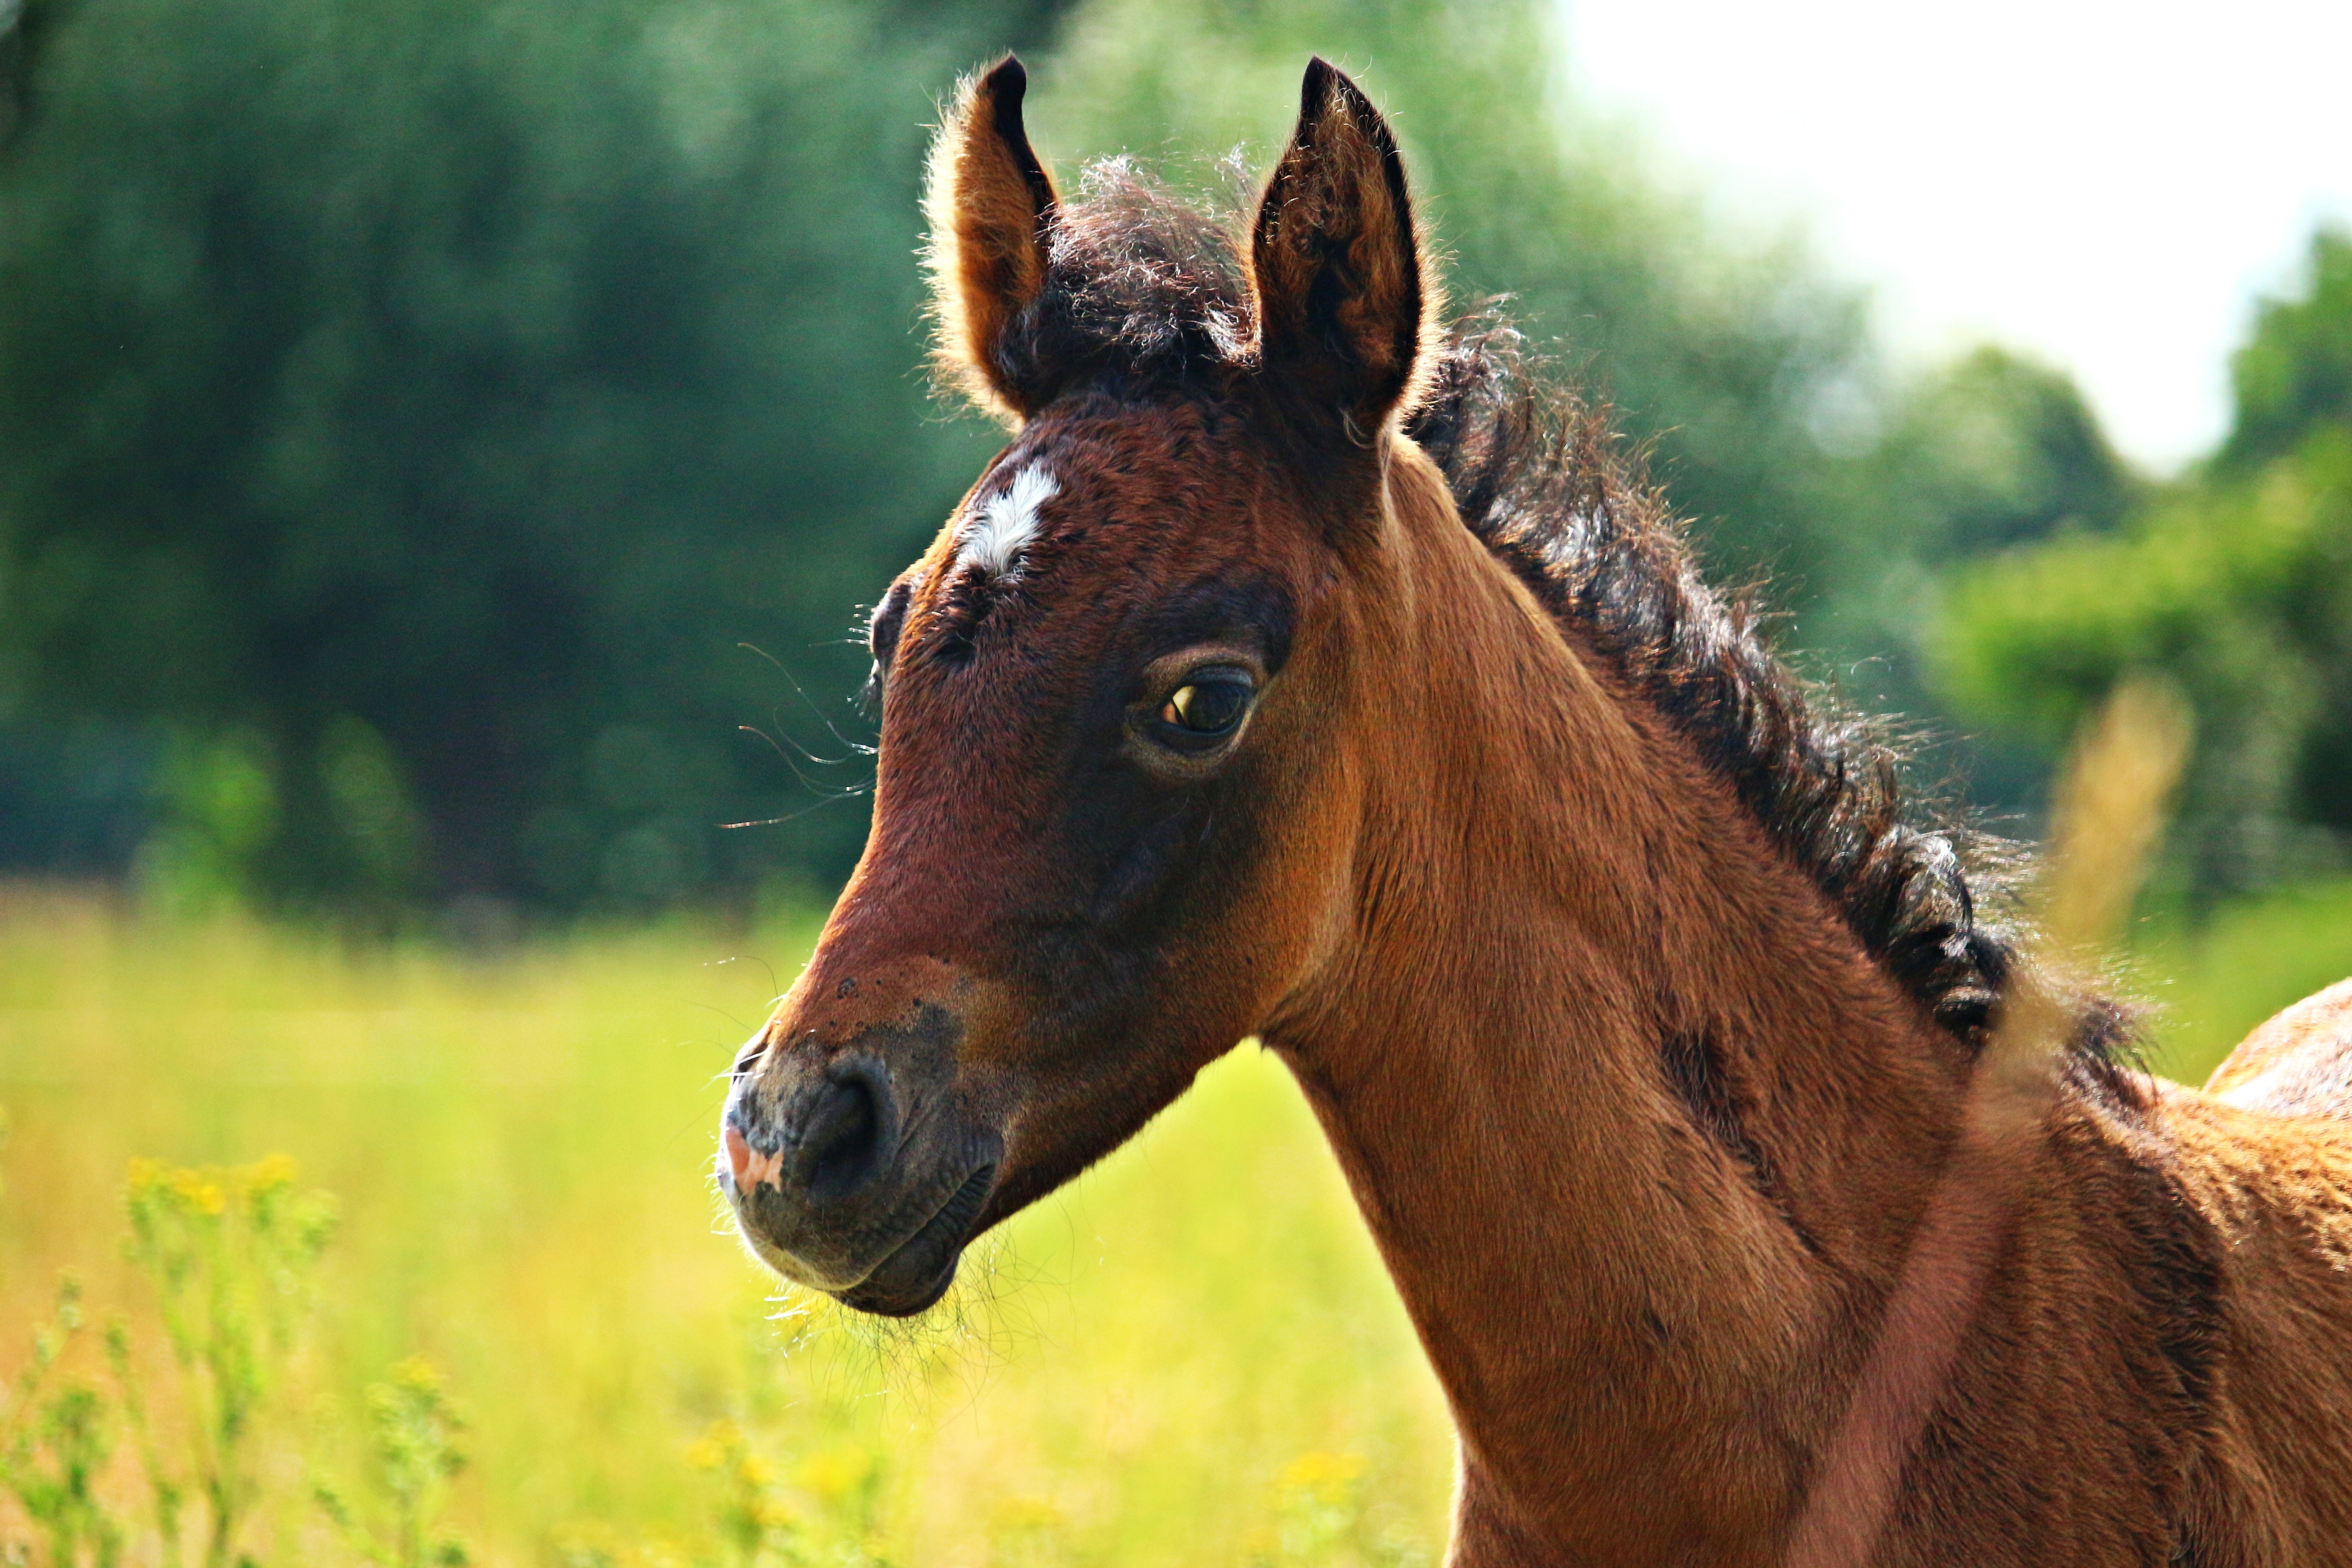
grass, meadow, prairie, wildlife, pasture, grazing, horse, mammal, stallion, mane, fauna, vertebrate, mare, foal, horse head, colt, thoroughbred arabian, brown mold, pack animal, suckling, horse like mammal, mustang horse